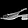
Label: Sandal